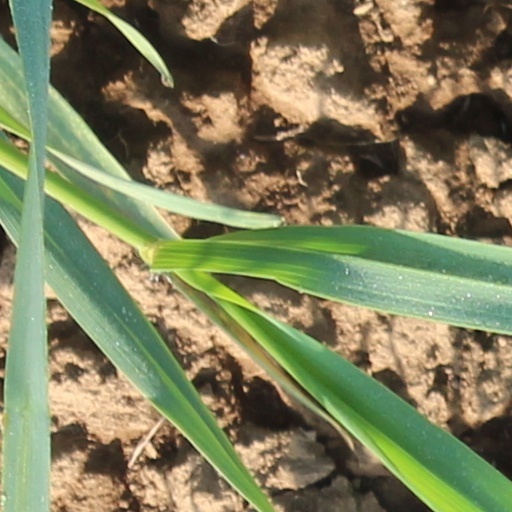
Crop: wheat